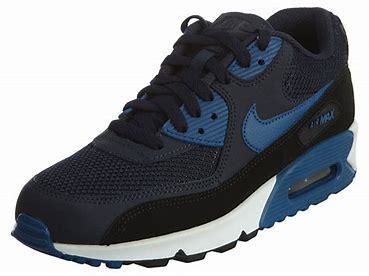
Brand: Nike
Model: Air Max 90 LTR